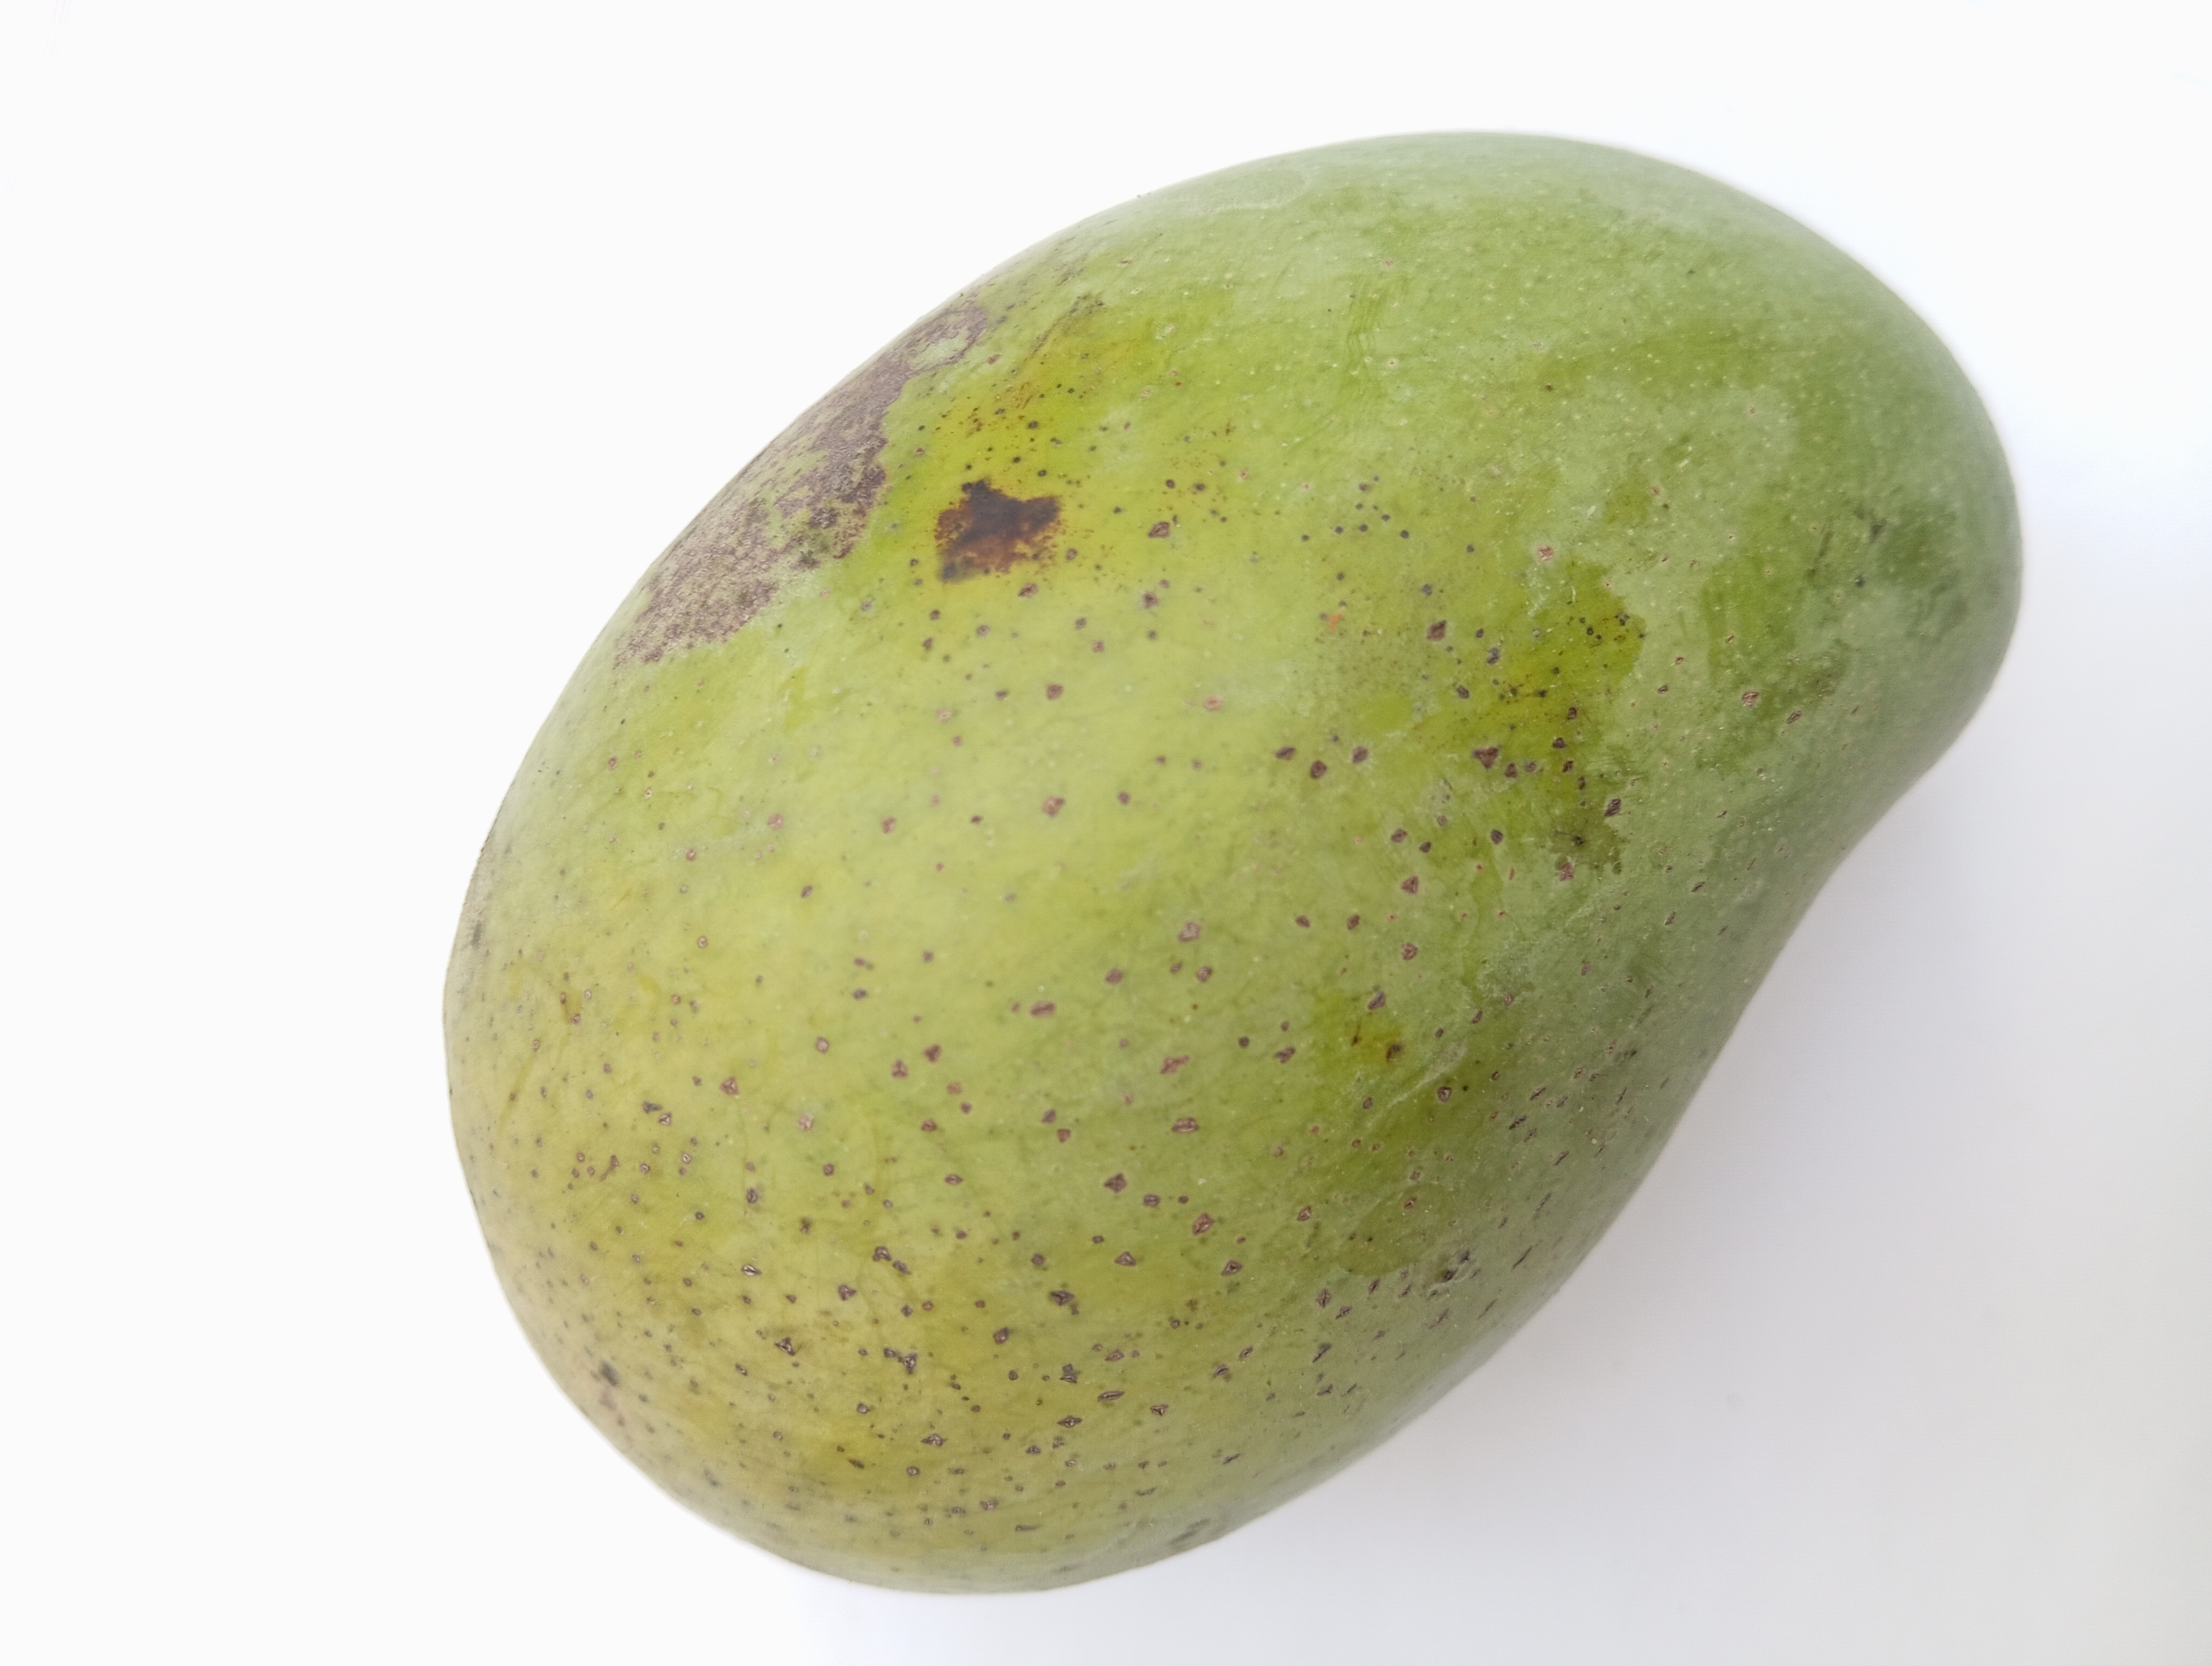
Mango variety: Amrapali